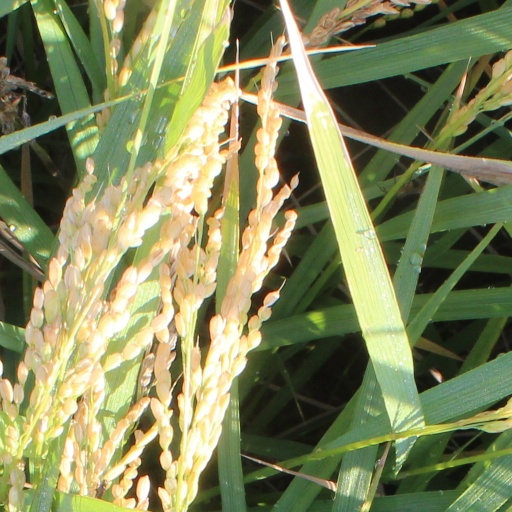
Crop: rice